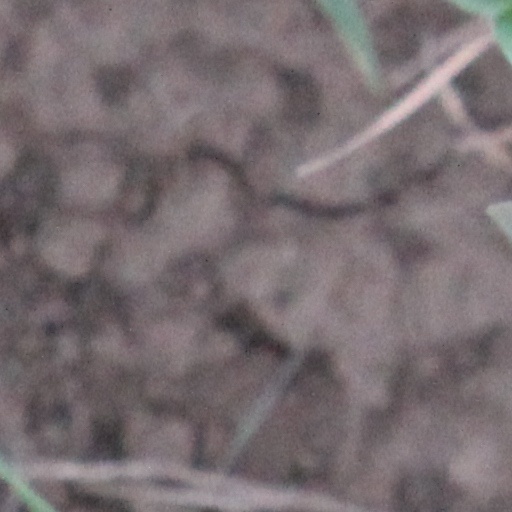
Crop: wheat